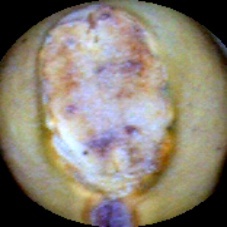
Label: Broken